Berlin Alexanderplatz (miniseries)

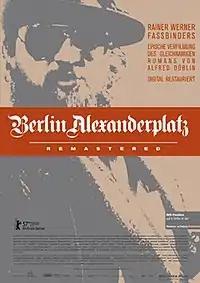
Theatrical poster for "Berlin Alexanderplatz: Remastered" (2007)

In 2005, the German Cultural Institute, having completed the reconstruction and restoration of Sergei Eisenstein's "Battleship Potemkin", decided to restore "Berlin Alexanderplatz", stating that the original 16 mm film negative was in "catastrophic physical condition" and that it "must be restored".